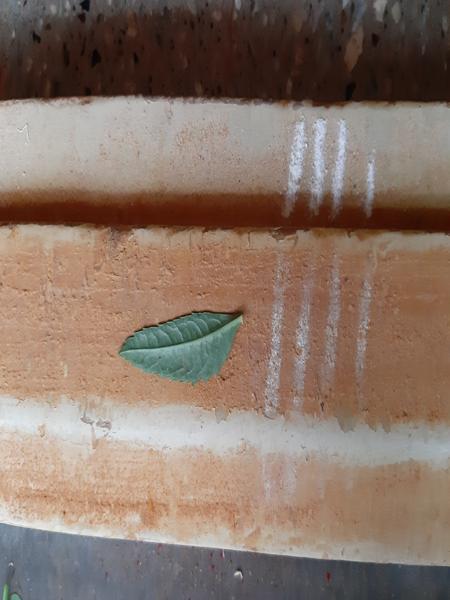
Plant: Marigold